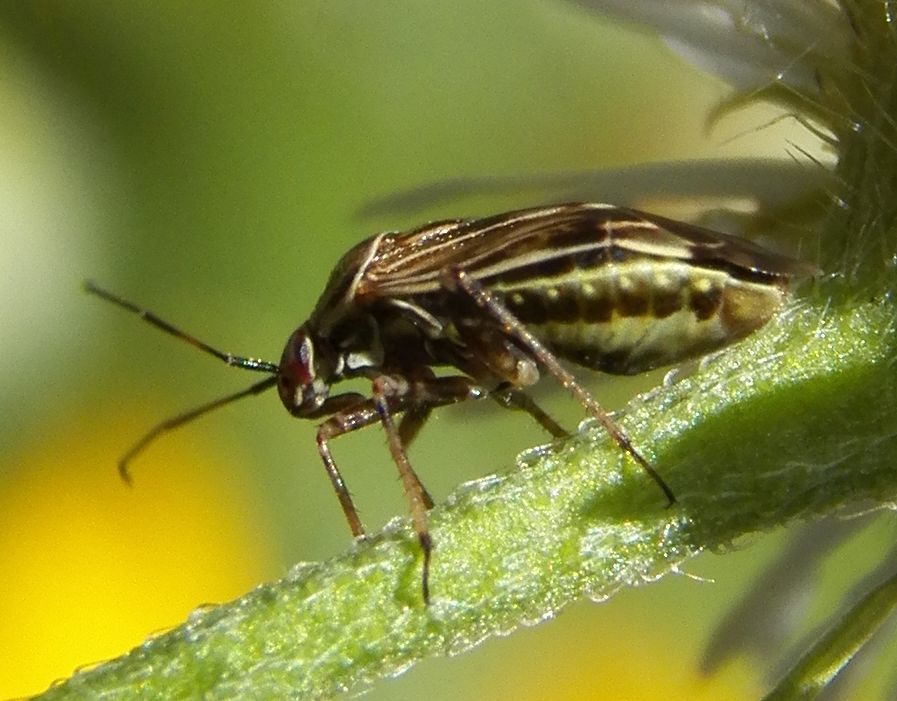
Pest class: lygus_bug